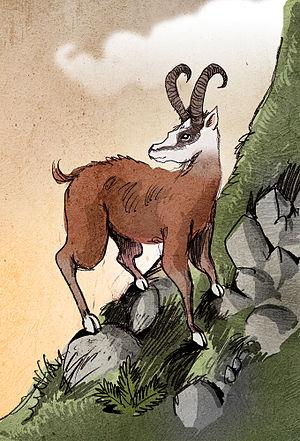
Illustration d'un dahu par Philippe Semeria.
Un canular est une forme d'imposture d'ordre comique perpétrée dans l'intention de tromper ou de faire réagir celui qui en est la cible. Sa forme peut être une nouvelle fantaisiste, une farce, une blague ou une action, un propos qui a pour but d'abuser de la crédulité de quelqu'un.
Le dahu est un animal sauvage imaginaire vivant dans les zones montagneuses, environnement qui a influé sur son évolution physique au fil des générations.
Cette liste regroupe les créatures légendaires, c'est-à-dire des créatures dont l’existence a été l’objet de croyances passées ou actuelles.